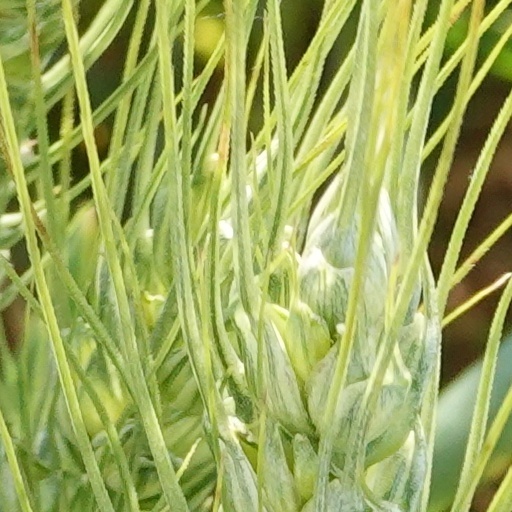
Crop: wheat